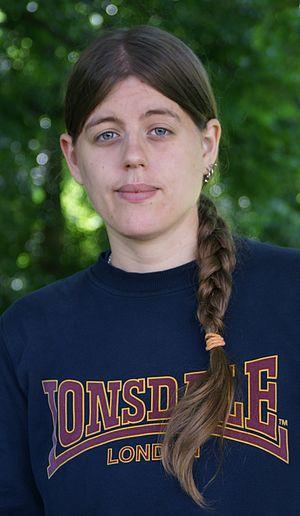
Hanna Gustavsson est une auteure de bande dessinée suédoise.